Bird trapping

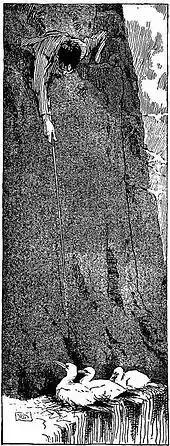
Capturing gannets with a noose

Most countries have laws prohibiting the use of traps for capturing birds. Professional bird trapping may be regulated by licenses and researchers requiring to trap bird will usually need to obtain permissions. Hunting to some extent may however be allowed and some birds may be exempted. Traps may thus be used under some circumstances such as in the control of birds considered as pests. Some international treaties aim to protect migratory species across national boundaries. Some organizations work to protect birds from trappers. Several organizations have emerged to identify and remove traps and help authorities. Among the volunteer organizations are Lega per l´Abolizione della Caccia (League for the Abolition of Hunting), Centro Soccorso Animali Modena (CSA) Modena (Fauna Rescue Centre Modena), World Wide Fund for Nature (WWF Italia), and LIPU (Lega Italiana Protezione Uccelli or Italian League for Bird Protection, Naples) One volunteer organization removed 150,000 illegal traps during a ten-year span.